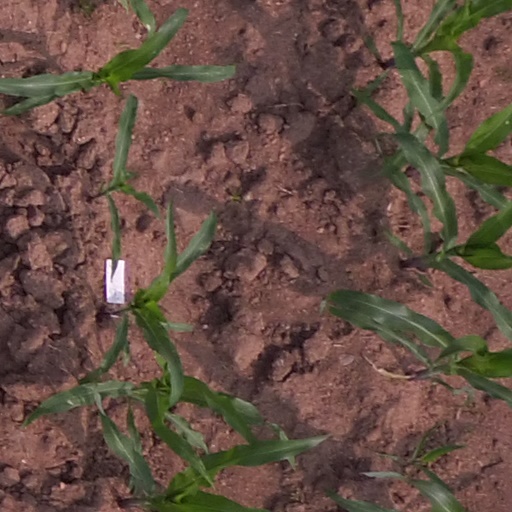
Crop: maize; corn